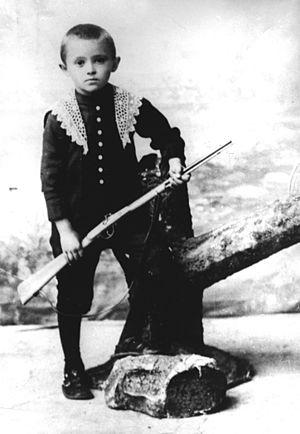
Sergueï Pavlovitch Korolev, né le 30 décembre 1906 à Jytomyr et mort le 14 janvier 1966 à Moscou, est un ingénieur, fondateur du programme spatial soviétique. Grâce à son génie visionnaire, sa force de caractère, ses capacités de travail et ses talents d'organisateur, l'Union soviétique acquiert une position dominante dans le domaine spatial à la fin des années 1950 et au début des années 1960.